Kornelije Stanković

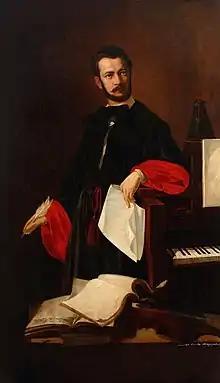
portrait of Stanković by Stevan Todorović, 1920

Kornelije Stanković (23 August 1831 16 April 1865) was a Serbian composer, melographer, conductor, pianist and musical writer. He is notable for his four volumes of harmonized Serbian melodies, which were published in Vienna between 1858 and 1863 and are one of the most important foundations for later Serbian music.